Battles of Saratoga

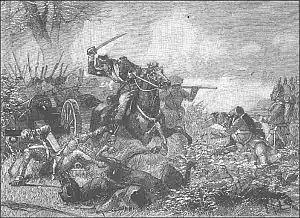
Benedict Arnold at Battle of Bemis Heights

The battle then went through phases alternating between intense fighting and breaks in the action. Morgan's men had regrouped in the woods, and picked off officers and artillerymen. They were so effective at reducing the latter that the Americans several times gained brief control of British field pieces, only to lose them in the next British charge. At one point it was believed that Burgoyne himself had been taken down by a sharpshooter; it was instead one of Burgoyne's aides, riding a richly dressed horse, who was the victim. The center of the British line was very nearly broken at one point, and only the intervention of General Phillips, leading the 20th, made it possible for the 62nd to reform. In the memoir of Roger Lamb, a British soldier present at the battle, he wrote